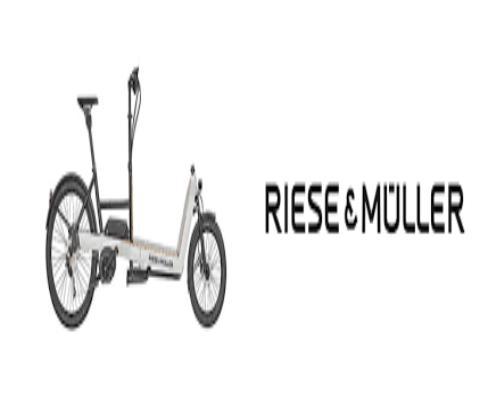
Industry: Transportation